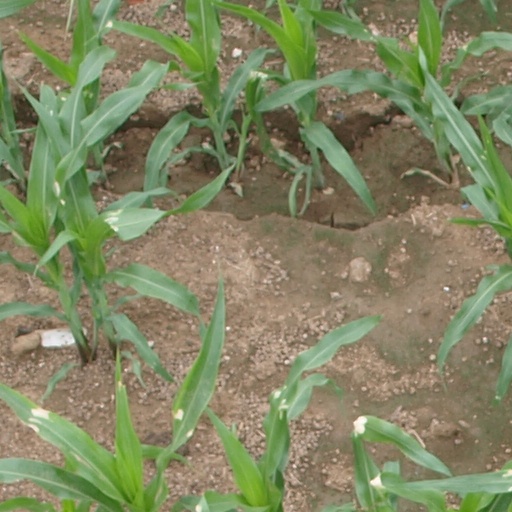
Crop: maize; corn